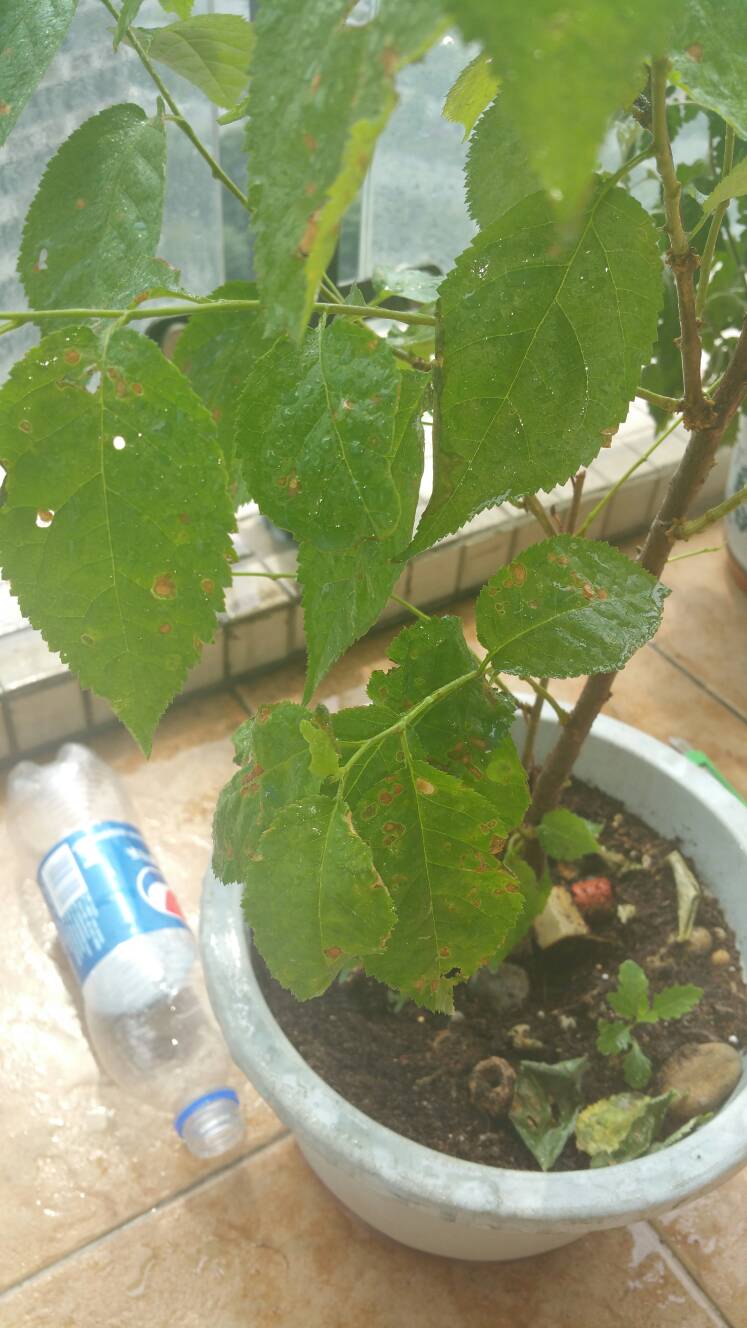
Plant: Cherry
Disease: cherry leaf spot